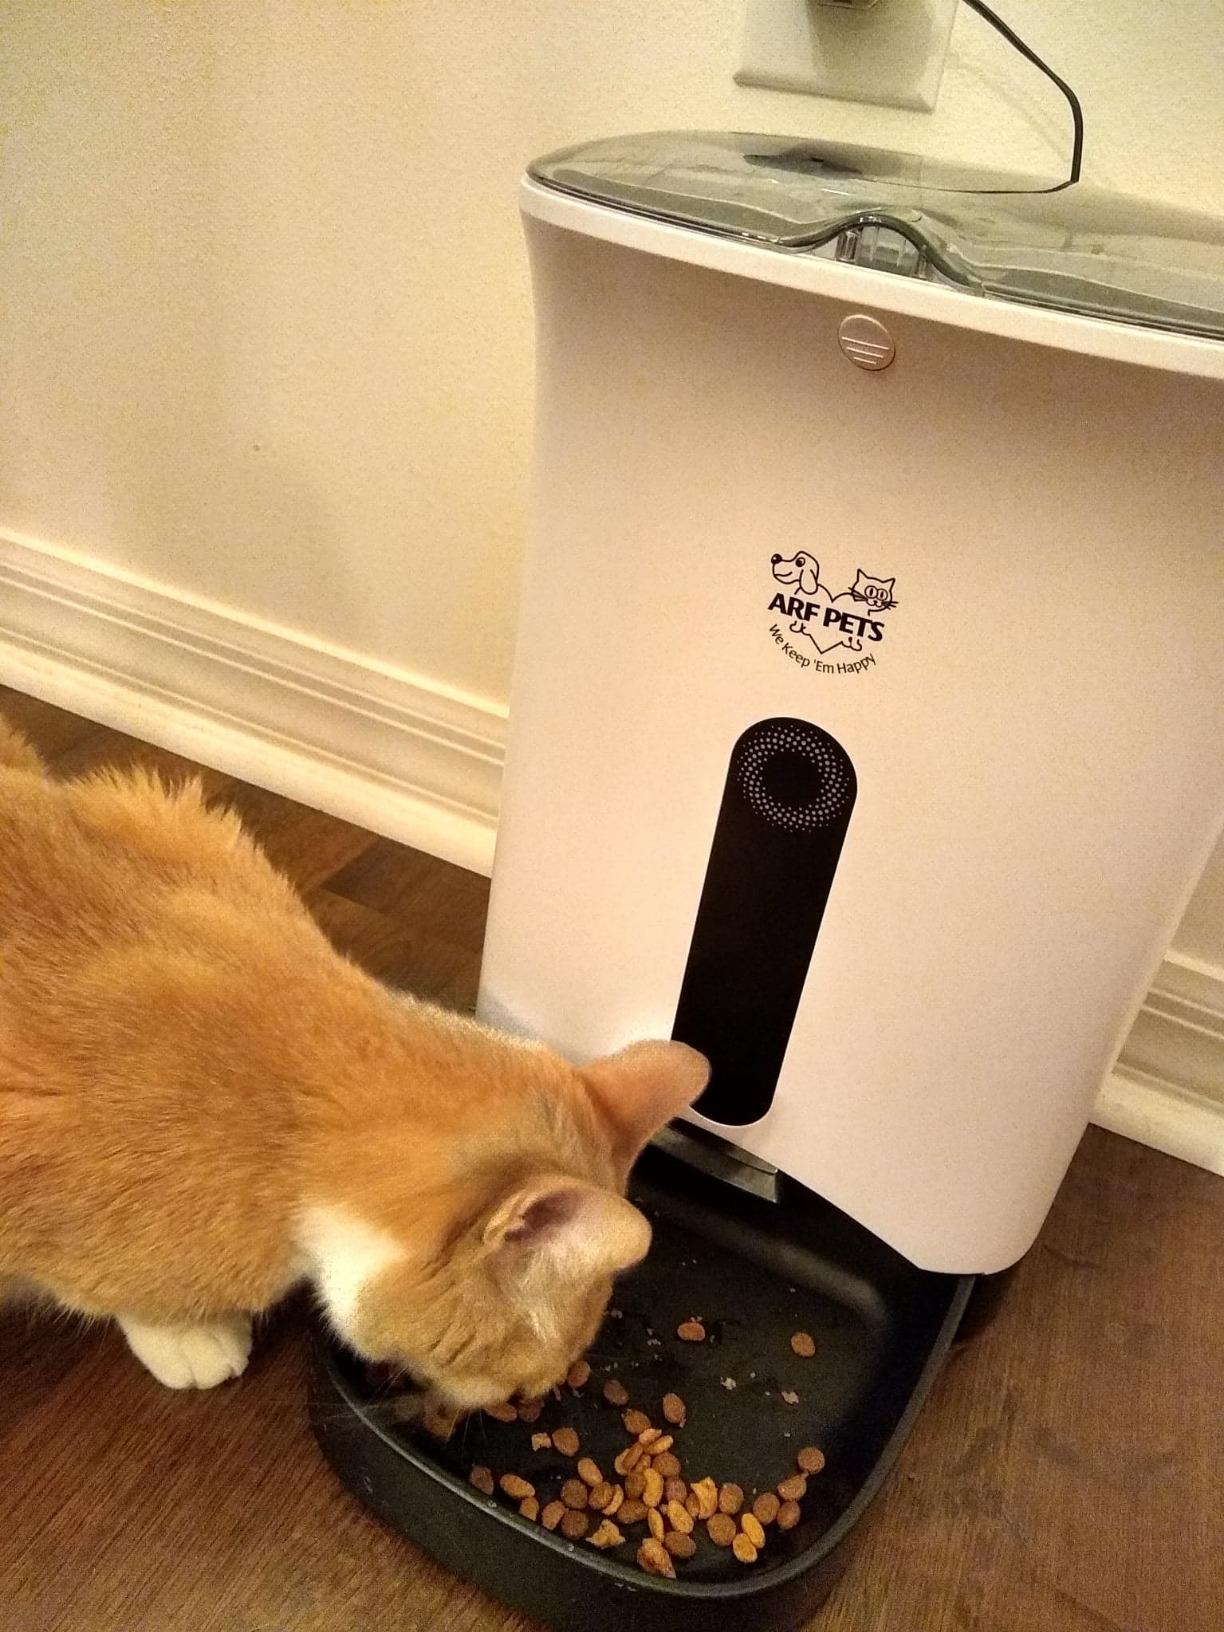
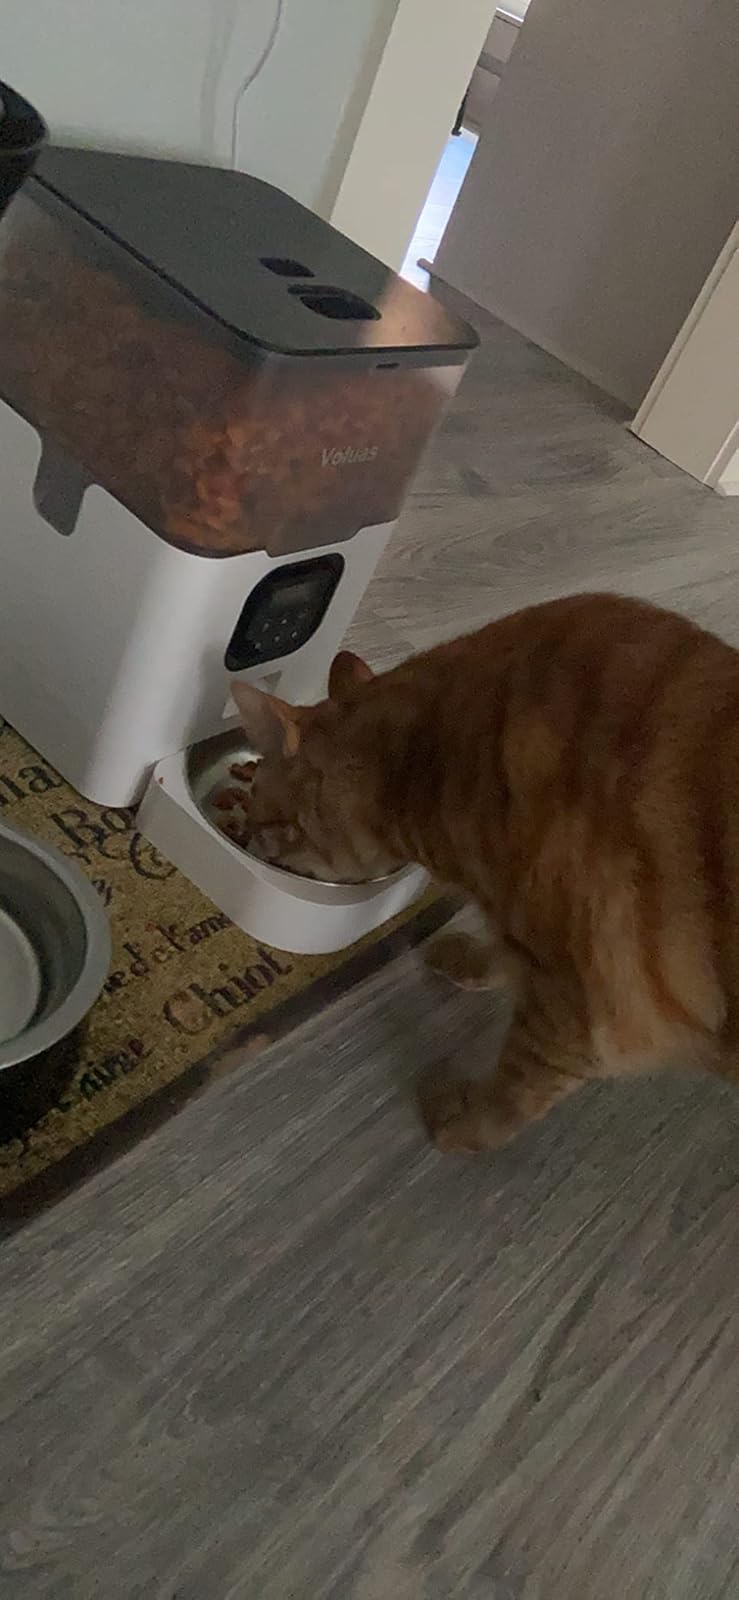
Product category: items_feeder
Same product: no